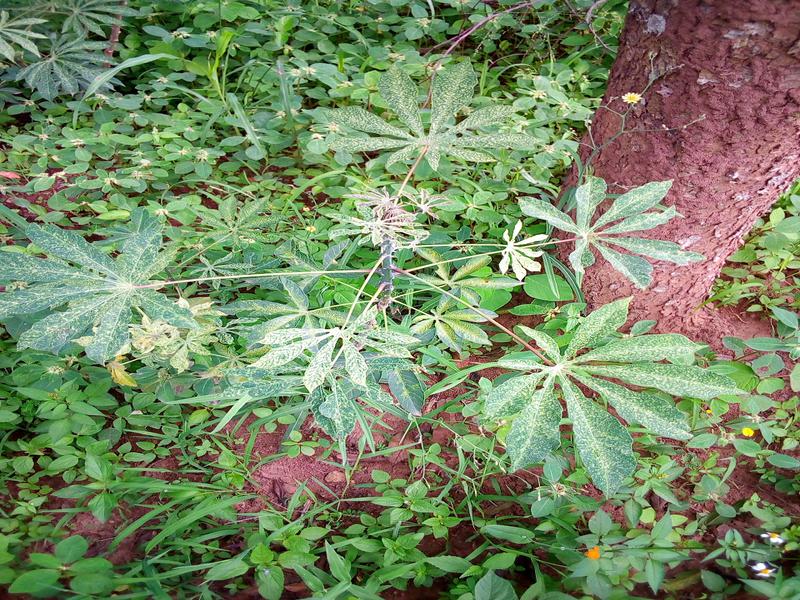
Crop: cassava
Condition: green_mottle